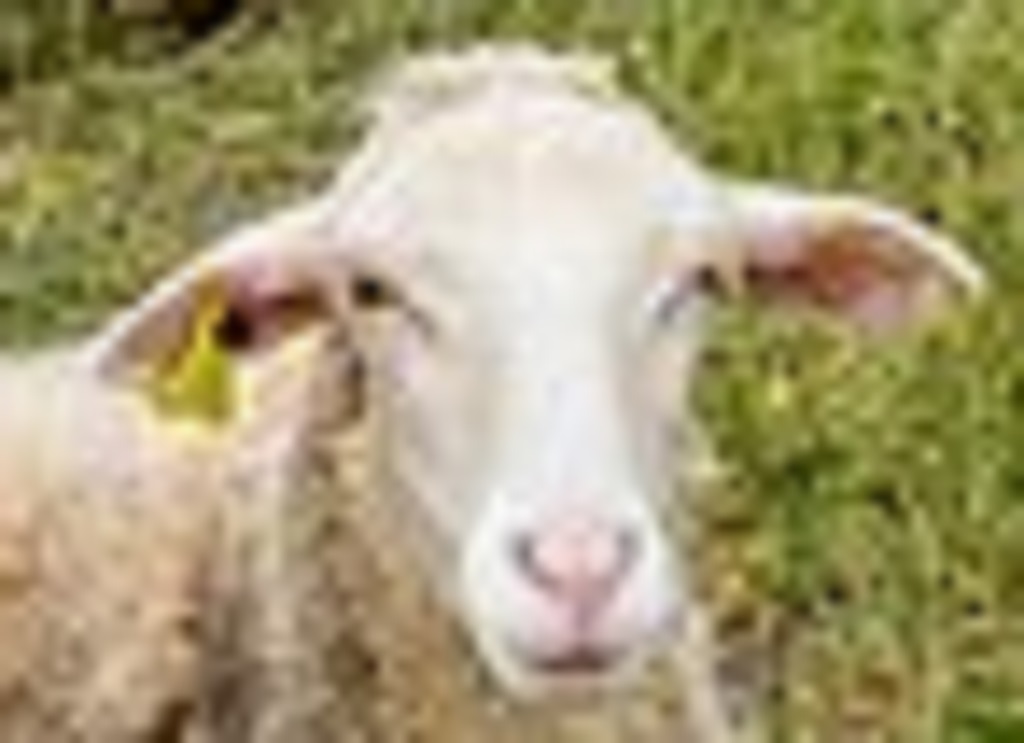
Label: no pain